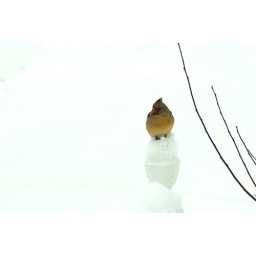
A female cardinal stands by as the male visits the feeder.